Ortoncourt

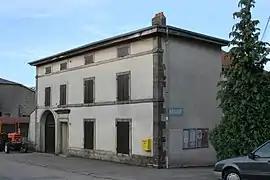
The town hall in Ortoncourt

Ortoncourt is a commune in the Vosges department in Grand Est in northeastern France.